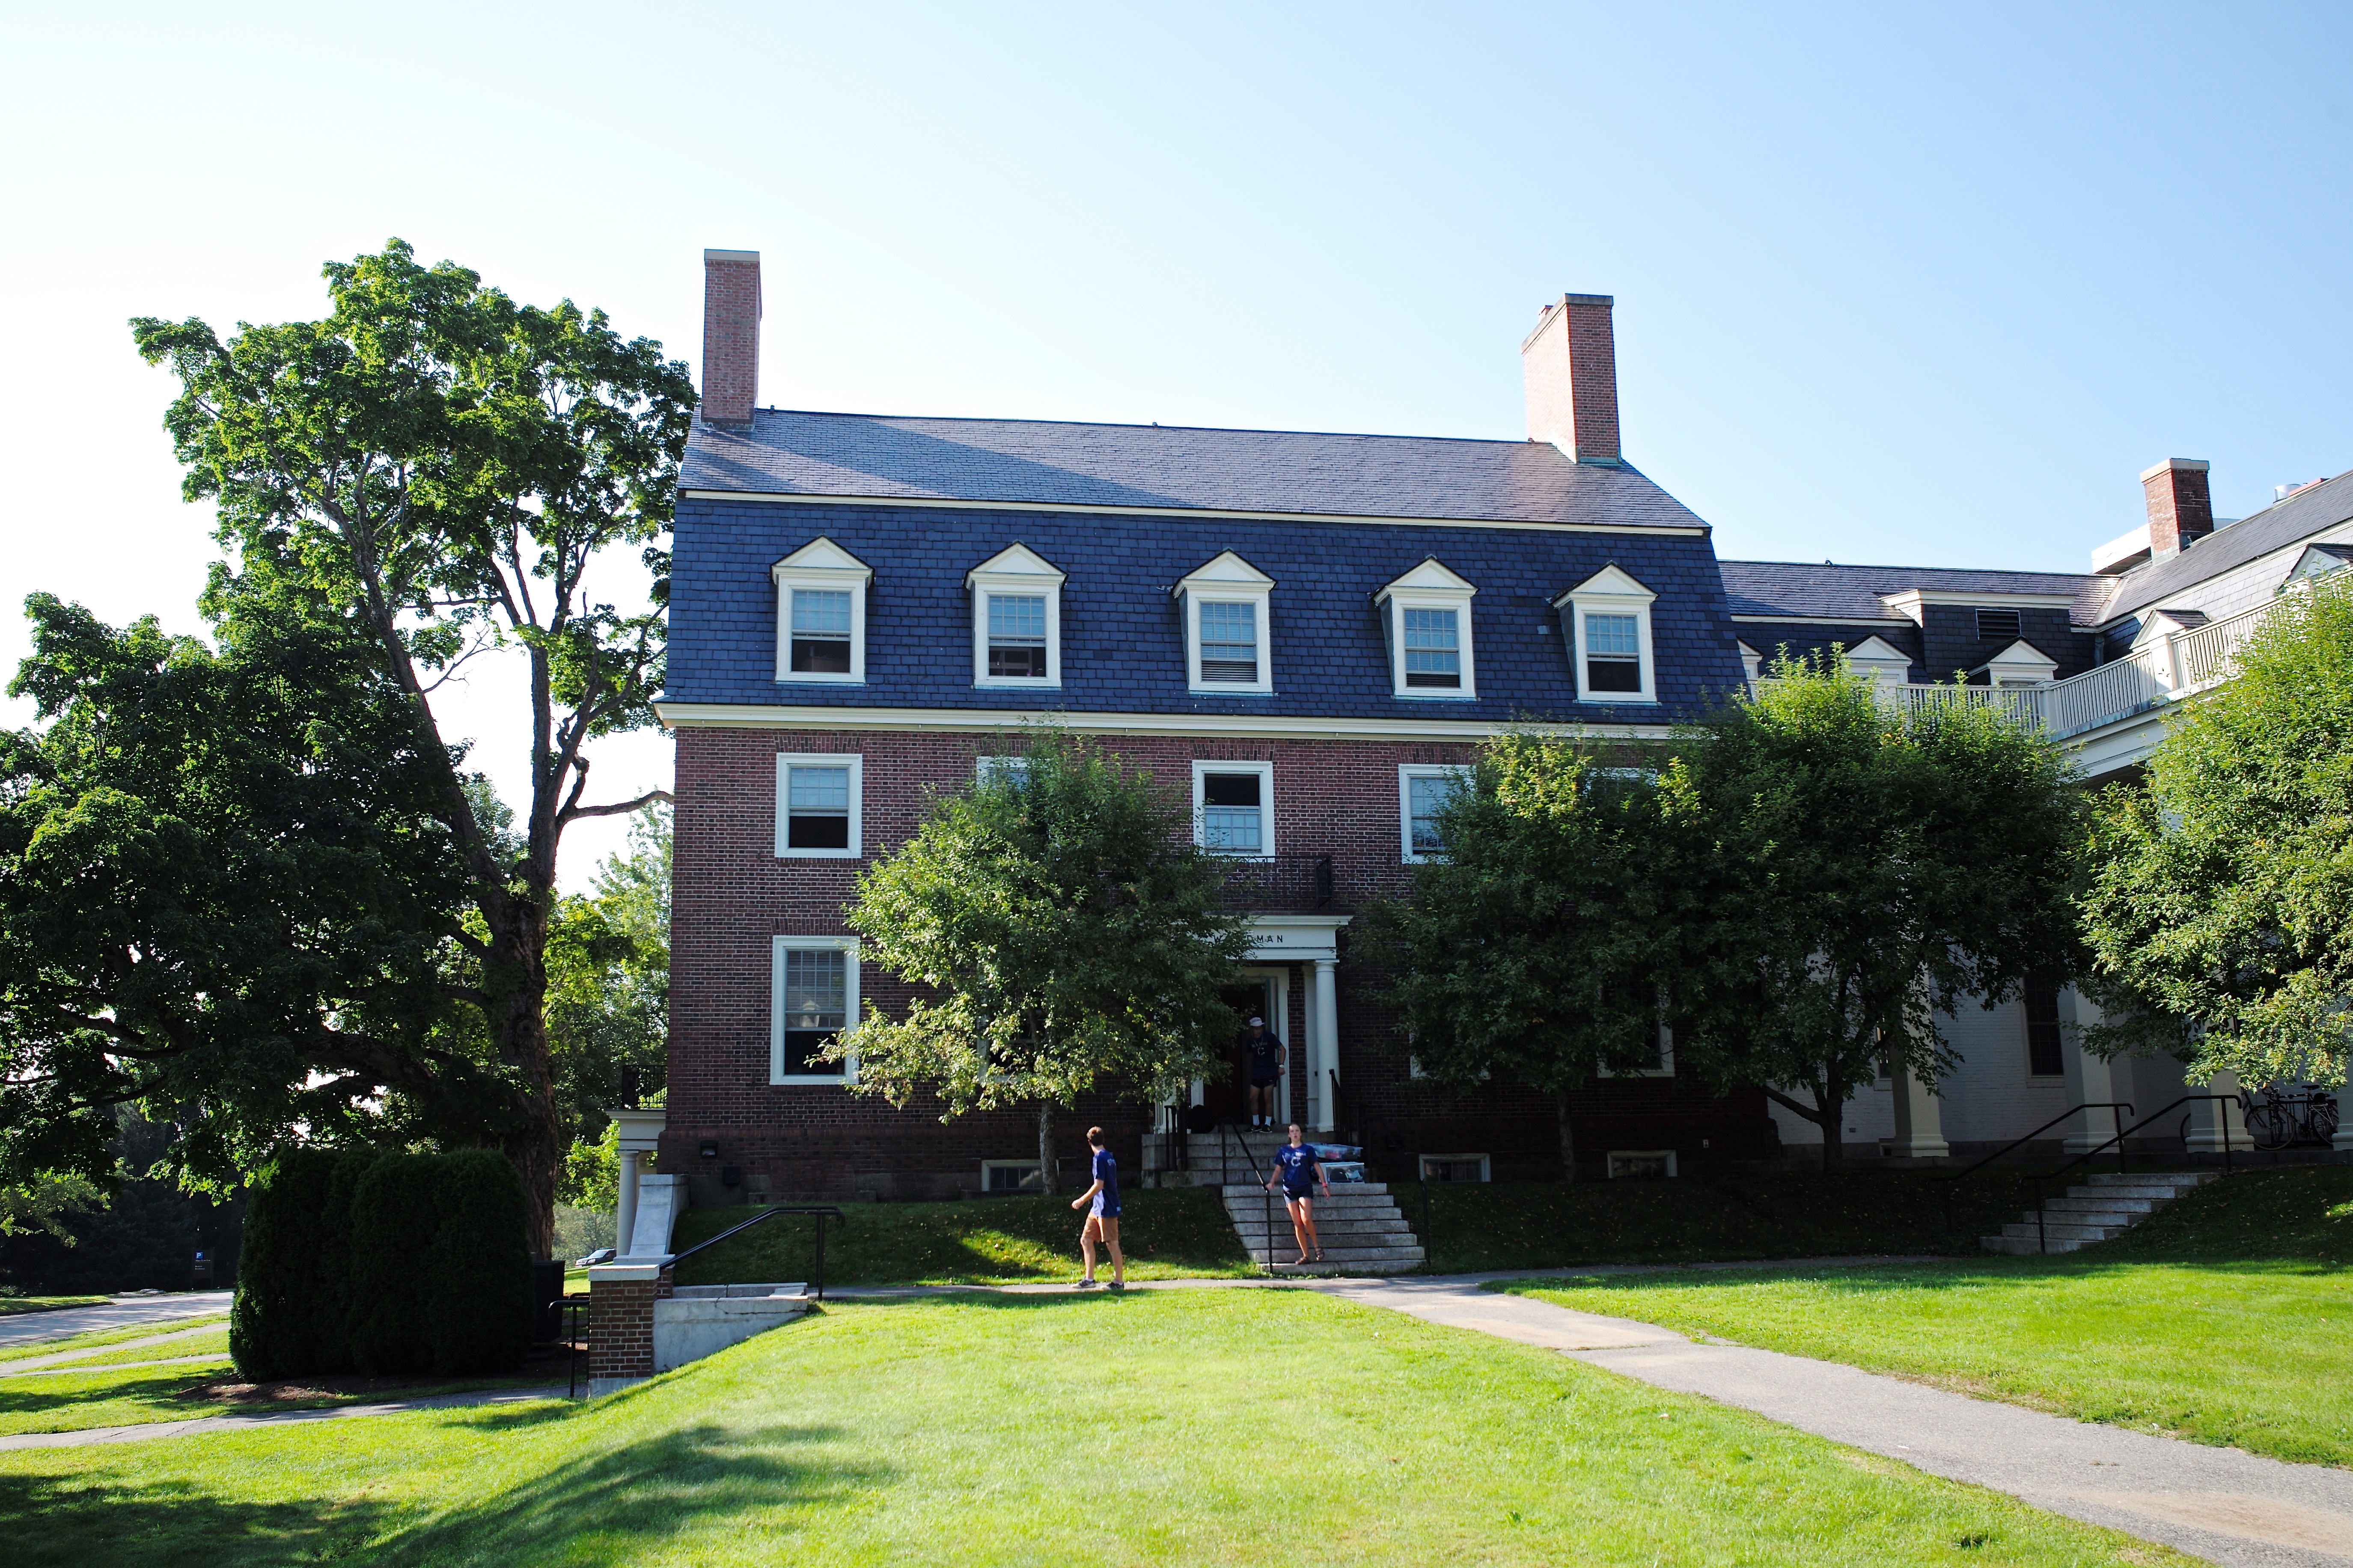
architecture, lawn, villa, mansion, house, building, home, summer, hall, cottage, usa, facade, residence, property, m, farmhouse, university, waterville, school, day, 28, campus, f2, estate, leica, 240, summicron, college, maine, colby, movein, dorm, asph, newengland, freshman, classof2018, neighbourhood, manor house, woodman, stately home, residential area